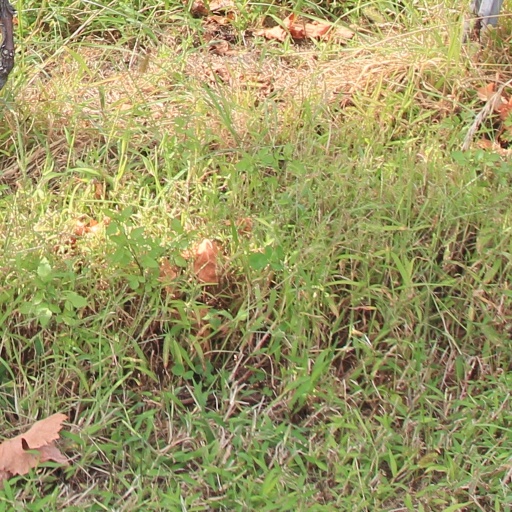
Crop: grape